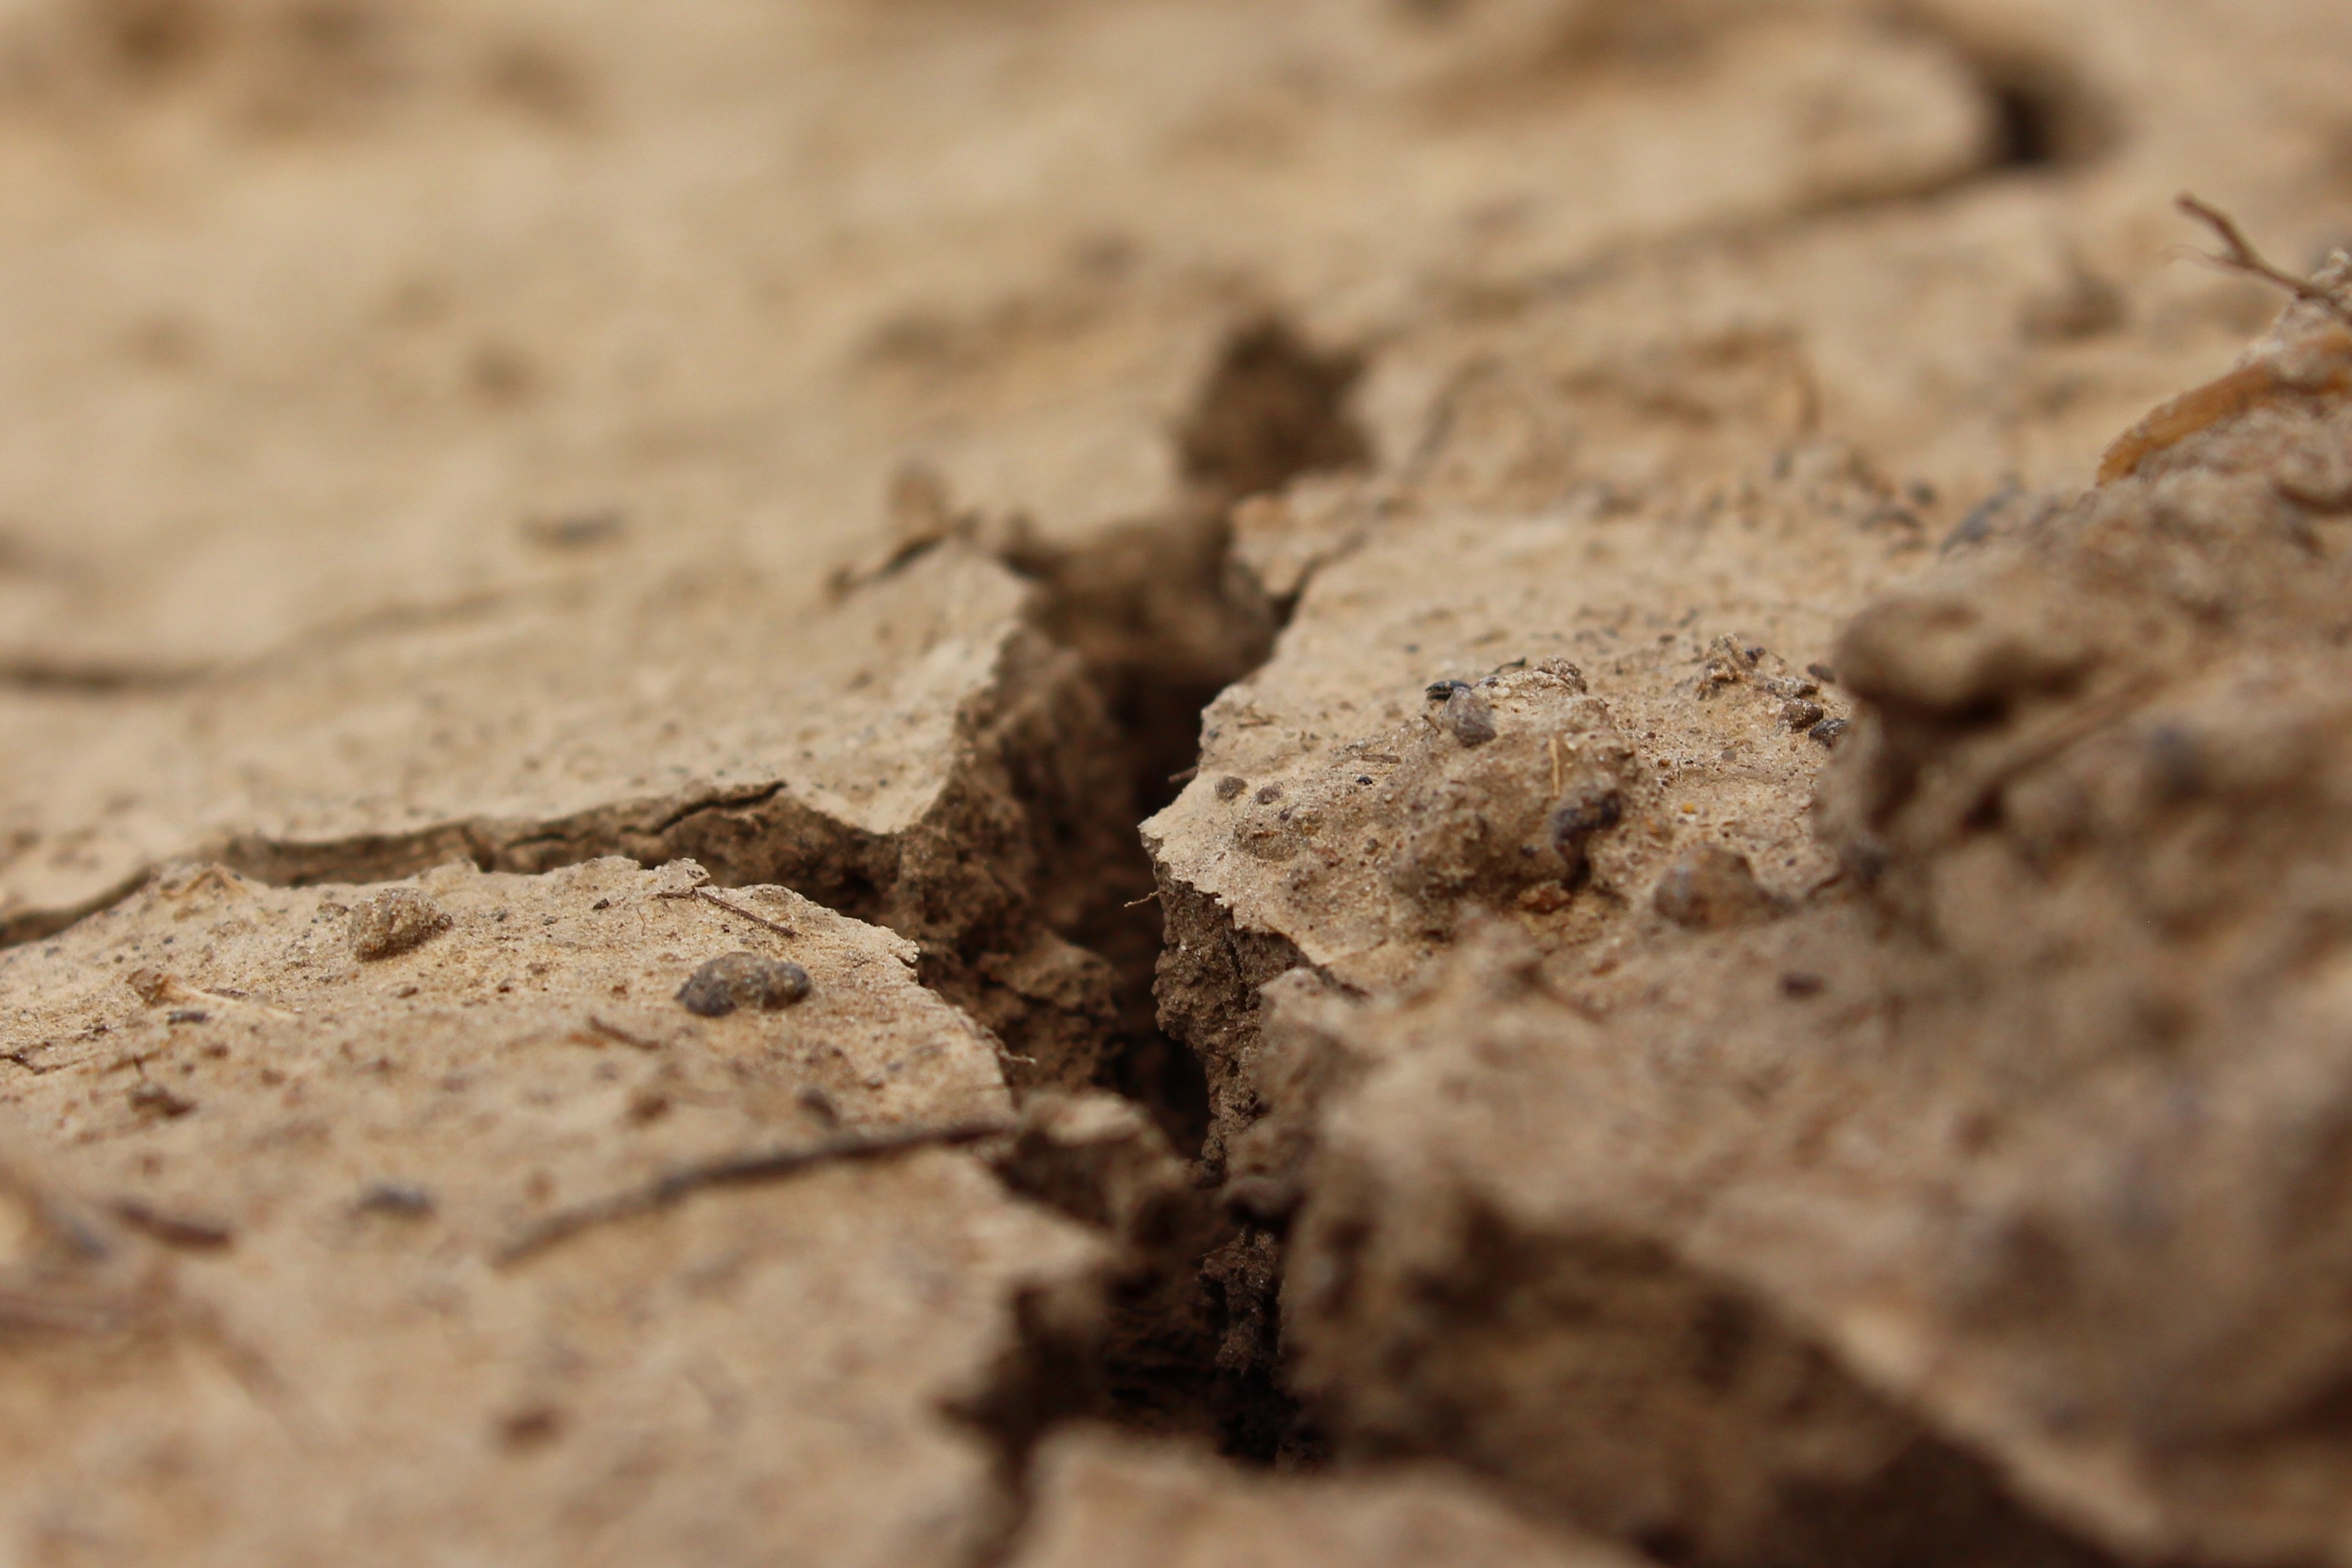
sand, rock, wood, road, desert, land, dry, insect, soil, crack, fauna, material, close up, geology, relationship, loneliness, discord, clay, drought, drugs, bankrupt, macro photography, divorce, grass family